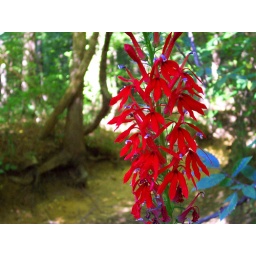
A cardinal flower in north Jefferson County, AL. in September